Jean Jules Godefroy Calès

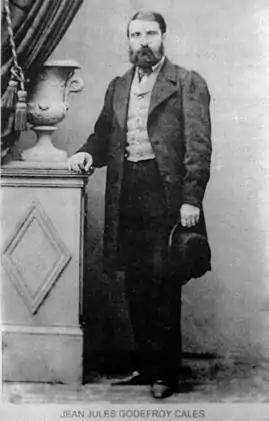

Jean Jules Godefroy Calès was finally elected deputy of Haute-Garonne at the Legislative Elections of October 4, 1885. As general councilor of Villefranche since 1880, he was placed on the list of the Moderate Republicans and obtained 27,244 votes in the first round. Several Republicans of diverse horizons decided to concentrate their votes on his list for the second round, to stop the success of the Monarchists (who had already two elected candidates). Thus, Calès passed as the penultimate of the list, on October 18, 1885, and was elected with 57,621 votes (out of 113,803 voters and 138,226 registered).